Tellurium

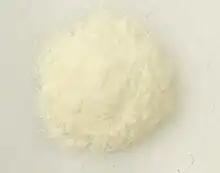
A sample of tellurium dioxide powder

Tellurium (Latin "tellus" meaning "earth") was discovered in the 18th century in a gold ore from the mines in Kleinschlatten (today Zlatna), near today's city of Alba Iulia, Romania. This ore was known as "Faczebajer weißes blättriges Golderz" (white leafy gold ore from Faczebaja, German name of Facebánya, now Fața Băii in Alba County) or "antimonalischer Goldkies" (antimonic gold pyrite), and according to Anton von Rupprecht, was "Spießglaskönig" ("argent molybdique"), containing native antimony. In 1782 Franz-Joseph Müller von Reichenstein, who was then serving as the Austrian chief inspector of mines in Transylvania, concluded that the ore did not contain antimony but was bismuth sulfide. The following year, he reported that this was erroneous and that the ore contained mostly gold and an unknown metal very similar to antimony. After a thorough investigation that lasted three years and included more than fifty tests, Müller determined the specific gravity of the mineral and noted that when heated, the new metal gives off a white smoke with a radish-like odor; that it imparts a red color to sulfuric acid; and that when this solution is diluted with water, it has a black precipitate. Nevertheless, he was not able to identify this metal and gave it the names "aurum paradoxum" (paradoxical gold) and "metallum problematicum" (problem metal), because it did not exhibit the properties predicted for antimony.